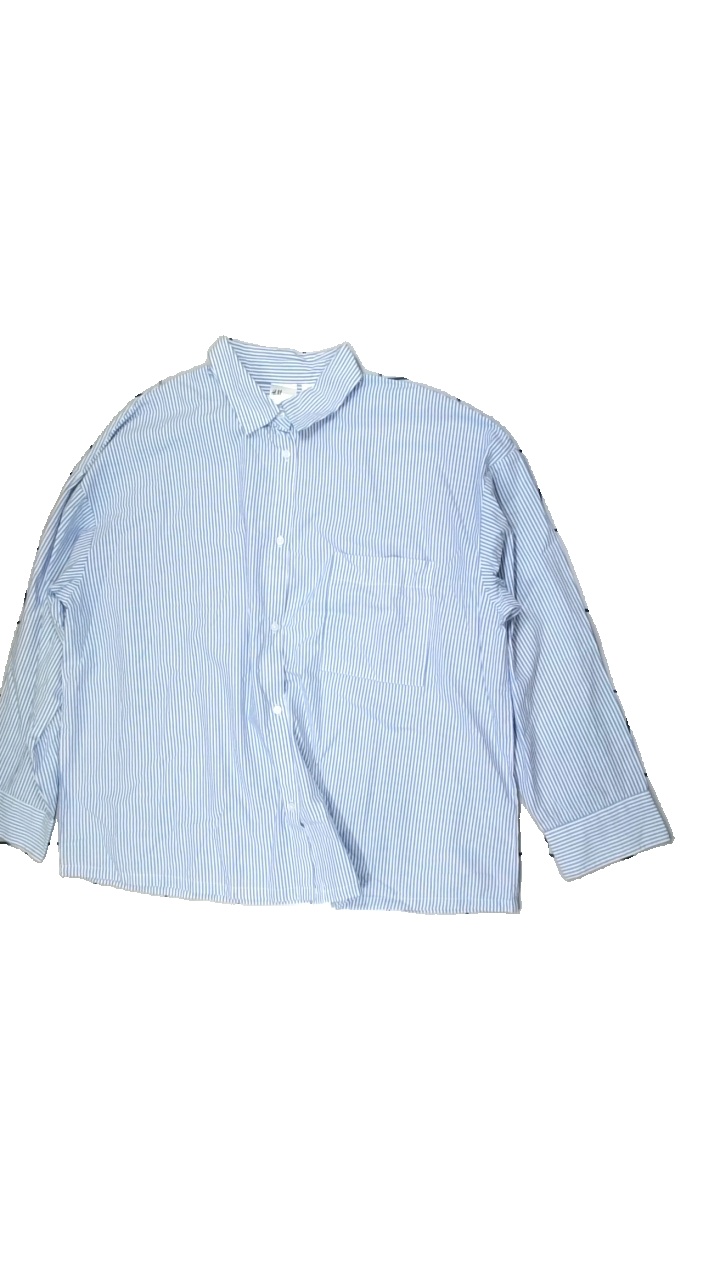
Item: Shirt (Unisex)
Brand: H&m
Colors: White, Blue
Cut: Loose
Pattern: Striped
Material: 100% Cott
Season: All
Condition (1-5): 5
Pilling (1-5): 5
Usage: Reuse
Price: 50-100